Young Social Democrats Federation

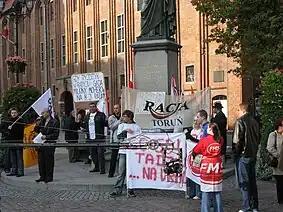
Anti-clericalism protest in Toruń

Organisation is focused on social democracy, social equality and justice, and green politics. Young Social Democrats Federation opposes fascism, xenophobia, intolerance and breaking human rights. The organisation supports pro-European and anti-clericalism politics.